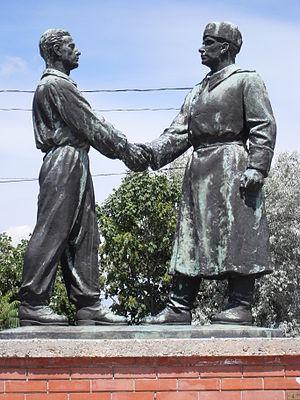
Poignée de main à l'amitié Soviétique-Hongrois Memorial. L'auteur du monument en bronze est le populaire sculpteur hongroise Zsigmond Kisfaludi Strobl, qui l'a terminé en 1956. Aujourd'hui, le monument peut être vu au Parc Memento (Szoborpark) à Budapest, Hongrie. Magyar: A magyar-szovjet barátság emlékműve. Alkotó: Kisfaludi Strobl Zsigmond. Év: 1956. Alapanyaga: bronz X. Eredeti helye: Pataki (ma: Szent László) tér.
L'Histoire de la Hongrie remonte au haut Moyen Âge, lorsque la plaine de Pannonie est colonisée par les Magyars, un peuple nomade venu du centre-nord de la Russie actuelle. En 895 est fondée une principauté, puis en 1000 le royaume de Hongrie qui existe jusqu'en 1946 à l'exception d'un court intermède républicain entre 1918 et 1919. Au sortir de la Seconde Guerre mondiale, la République est de nouveau proclamée. Elle devient une République populaire après la prise du pouvoir par les communistes. En 1956, le régime est fortement ébranlé par l'insurrection de Budapest, mais se maintient grâce à l'aide des Soviétiques. En 1989, au moment de la chute des régimes communistes en Europe, la Hongrie met fin au régime de parti unique et adopte la démocratie.